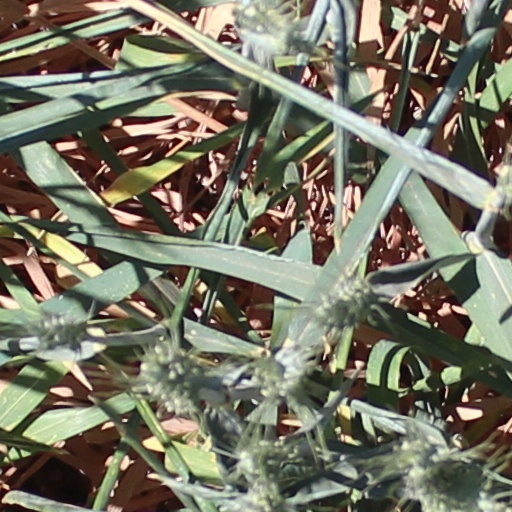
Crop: wheat